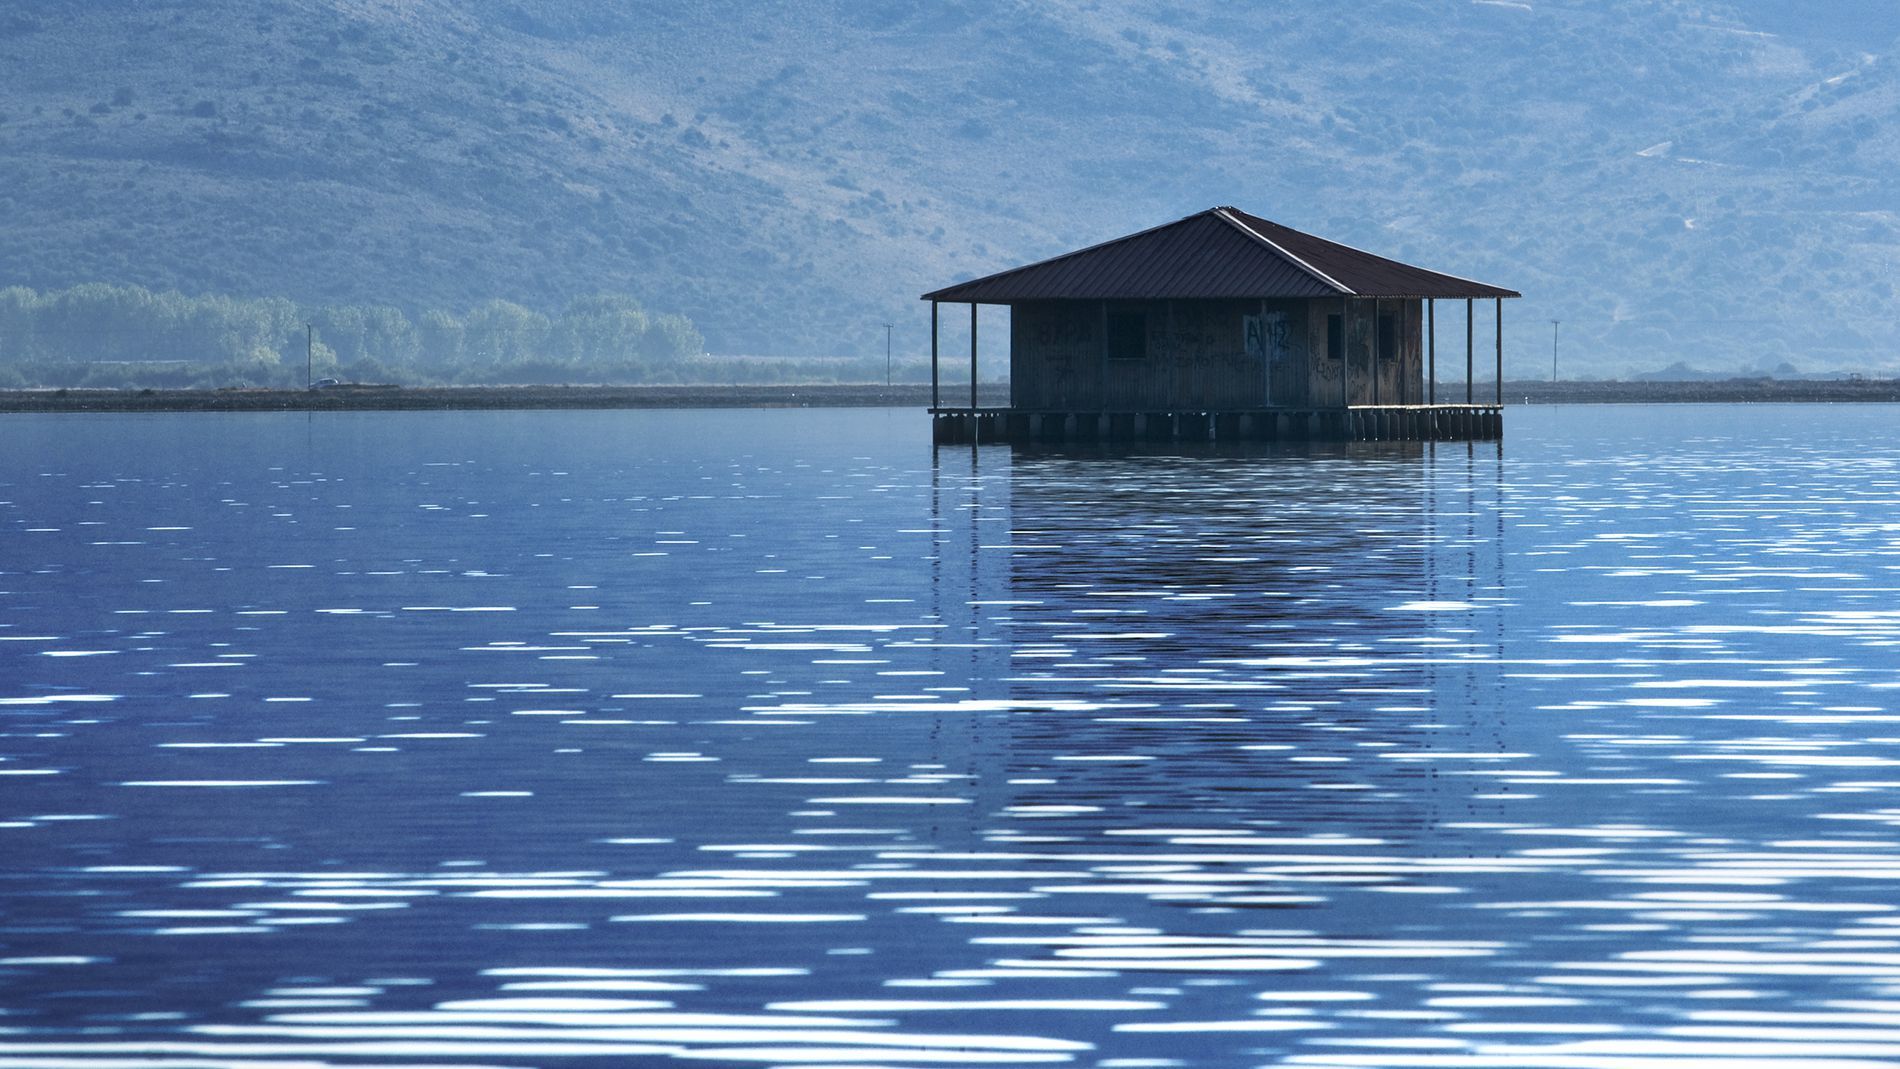
Building in a Lake
A building on stilts stands in the middle of a blue lake. In the distance, mountains rise in the background. Below the mountain, there are some trees and road.
Wide shot transports you to a peaceful lakeside. The solitary structure, remaining motionless above the lake, creates a sense of loneliness and withdrawal. The calming waves on the lake and the hazy mountains in the distance enhance the mood of peacefulness and the beauty of nature.
Labels: Architecture, Building, Outdoors, Shelter, Nature, Scenery, Countryside, Hut, Rural, Water, Waterfront, Lake, Housing, House, Landscape, Shack, Sea, Cabin, Pier, Mountain, Trees, Road
Camera: SONY DSLR-A900
Aperture: F11
Exposure: 1/320 sec
ISO: 100
Focal length: 200.0 mm